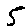
Label: 5